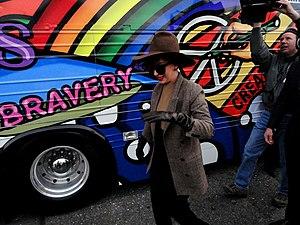
Lady Gaga présentant le Born Brave Bus de sa fondation en Europe.
Stefani Germanotta, dite Lady Gaga, née le 28 mars 1986 dans le quartier de Manhattan, à New York, est une auteure-compositrice-interprète, actrice et danseuse américaine.